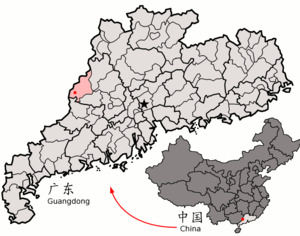
Le xian de Fengkai est un district administratif de la province chinoise du Guangdong. Il est placé sous la juridiction de la ville-préfecture de Zhaoqing.